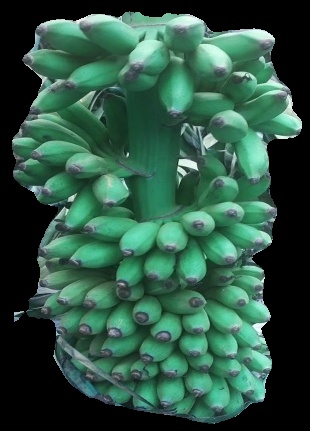
Variety: elakki-bale
Grade: grade1